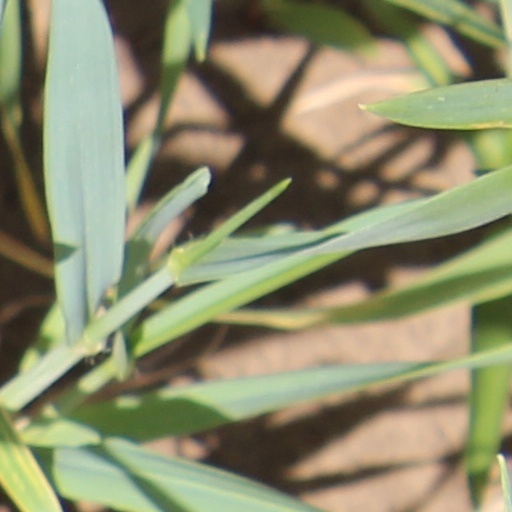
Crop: wheat